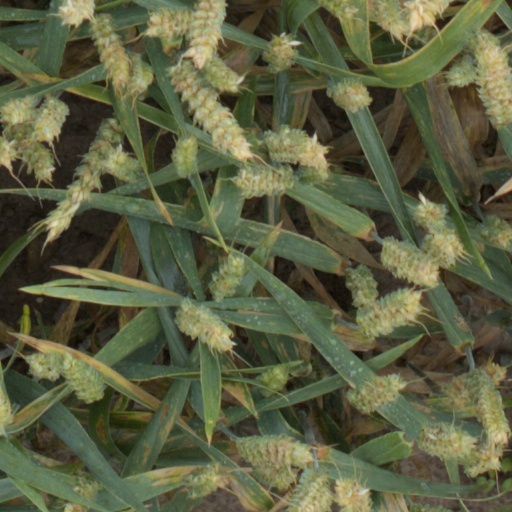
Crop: wheat